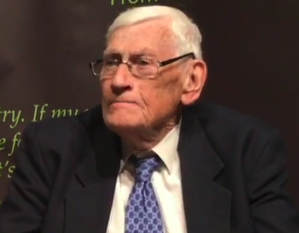
Seamus Frederick Mallon, né le 17 août 1936 à Markethill et mort le 24 janvier 2020 à Armagh, est un homme politique britannique d'Irlande du Nord.